Santa Ana, California

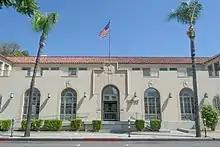
Santa Ana Post Office

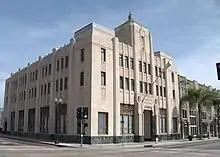
Santa Ana City Hall

The 2010 United States census reported that Santa Ana had a population of 324,528. The population density was . The racial makeup of Santa Ana was 148,838 (45.9%) White (9.2% Non-Hispanic White), 4,856 (1.5%) African American, 3,260 (1.0%) Native American, 34,138 (10.5%) Asian, 976 (0.3%) Pacific Islander, 120,789 (37.2%) from other races, and 11,671 (3.6%) from two or more races. Hispanic or Latino people of any race were 253,928 (78.2%).